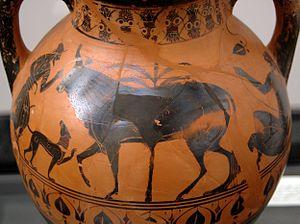
Hermès, Io (en vache) et Argos. Face A d'une amphore grecque à figures noires, 540-530 av. J.-C. Trouvé en Italie.
Dans la mythologie grecque, Io est la fille du dieu fleuve Inachos, roi d'Argos, et de Mélia. Elle a une sœur, Mycène, et un fils, Épaphos, par lequel elle est l'ancêtre des Danaïdes.